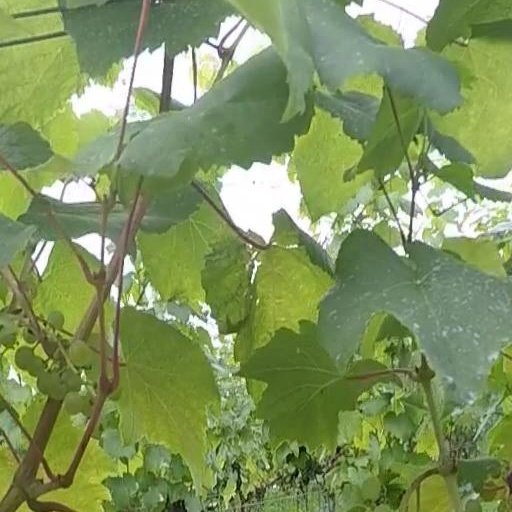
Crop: grape